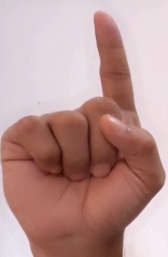
ASL sign: 1